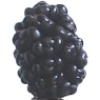
Label: Mulberry 1